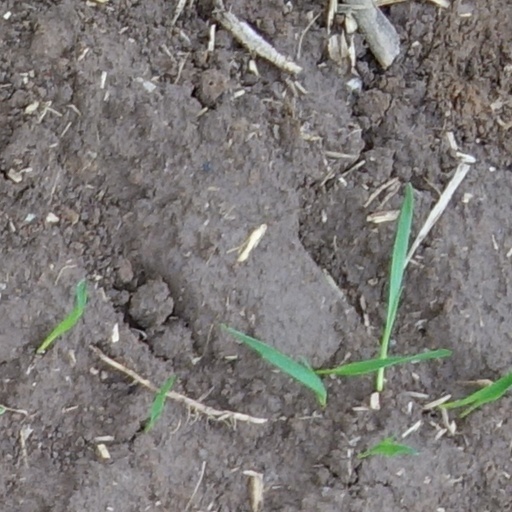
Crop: wheat